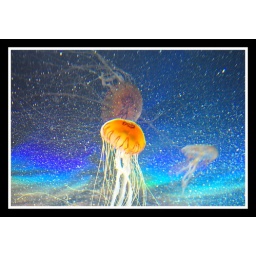
Reflections of the jelly fish on the water surface. Shot taken from an angle below the surface of water.